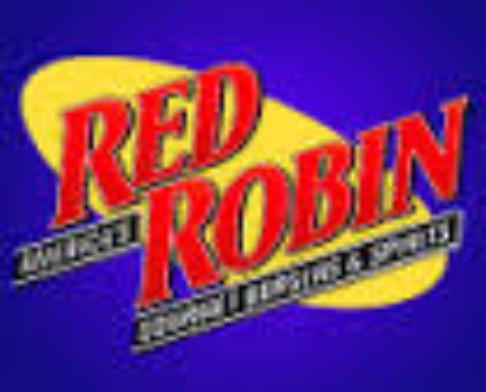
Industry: Food